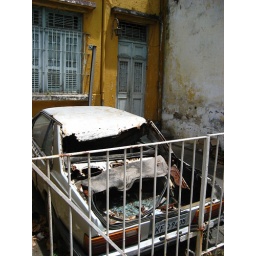
I have been watching this car rot in front of this house for the last two years